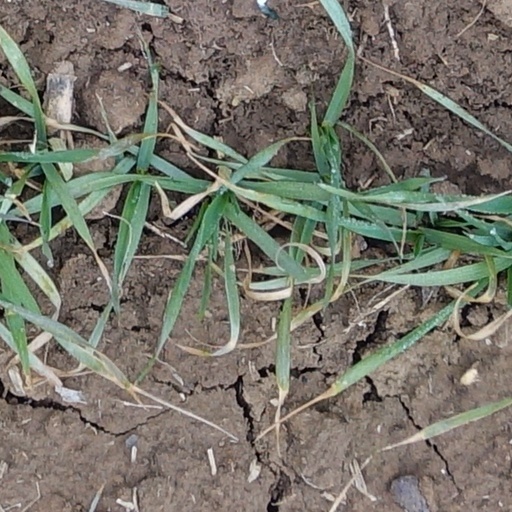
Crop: wheat